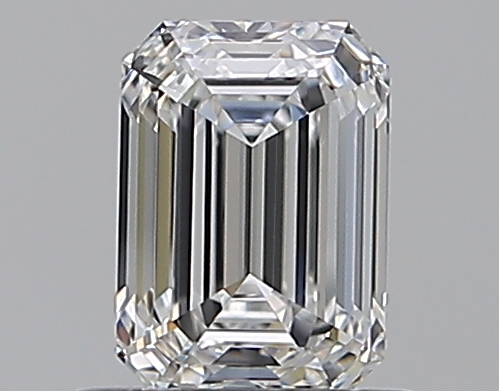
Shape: emerald
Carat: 0.67
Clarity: VS1
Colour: E
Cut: EX
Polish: VG
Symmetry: VG
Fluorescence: N
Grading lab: GIA
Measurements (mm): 5.9 x 4.18 x 2.7